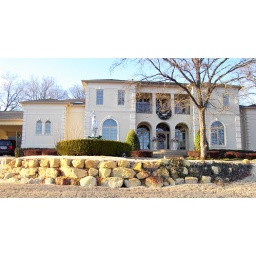
Landscaping decorative retaining wall built in front of home with specially cut premium boulders.